An Act for the Gradual Abolition of Slavery

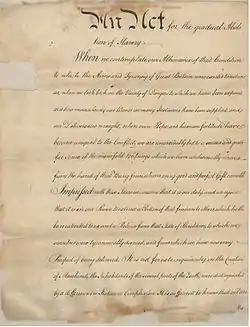
"An Act for the Gradual Abolition of Slavery", Supreme Executive Council of Pennsylvania, March 1, 1780, Pennsylvania State Archives

An Act for the Gradual Abolition of Slavery, passed by the Fifth Pennsylvania General Assembly on 1 March 1780, prescribed an end for slavery in the Commonwealth of Pennsylvania in the United States. It was the first slavery abolition act in the course of human history to be adopted by an elected body.